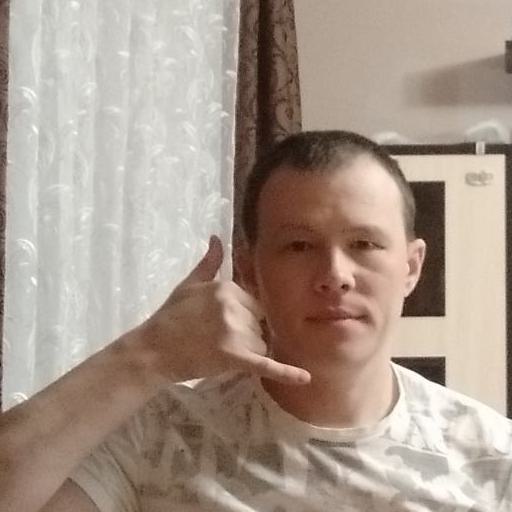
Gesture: call